Automotive lighting

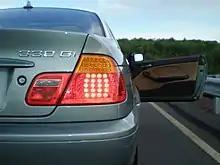
Light-emitting diode (LED) tail lights of a BMW 330Ci

Standard taxicabs for street hire are distinguished by special lights affixed to the vehicle's roof in accordance with local regulations.